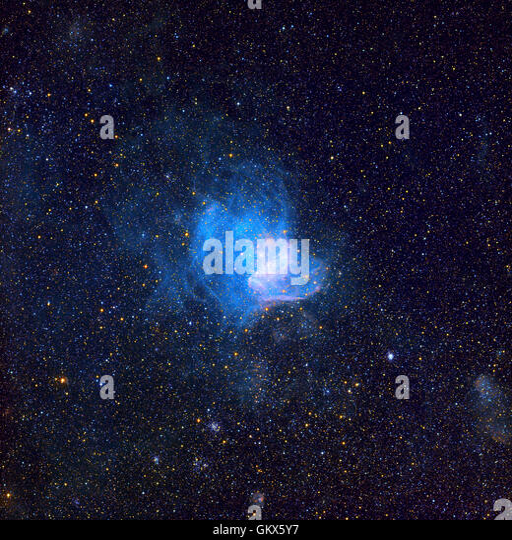
ngc is an open cluster with associated nebula located in galaxy that appears in the constellation